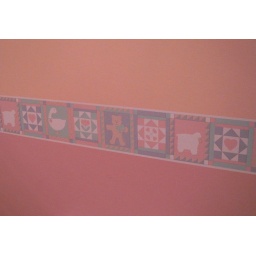
The wallpaper border turned out PERFECT with the pink and peach paint on the walls in my craft room!